Gaza Empire

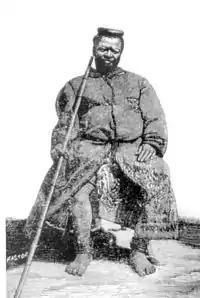
Gungunhana, the last dynastic emperor of the Gaza Empire

In the 1820s, during a period of severe drought, after the abolition of slavery caused the Great Trek, Nguni armies, Southern (Xhosa) and especially Northern Nguni (Zulu, Swazi, Shangani, Gaza, Matabele or Ndebele, and Ngoni) people who spoke related Bantu languages and inhabited southeast Africa from Cape Colony to southern Mozambique, began to migrate to Mozambique from what is now South Africa. One Nguni chief, Nxaba, established a short-lived kingdom inland from Sofala, but in 1837 he was defeated by Soshangane, a powerful Nguni rival. Eventually Soshangane established his capital in the highlands of the middle Sabi River in what is present day Zimbabwe. Soshangane named his empire "Gaza" after his grandfather.